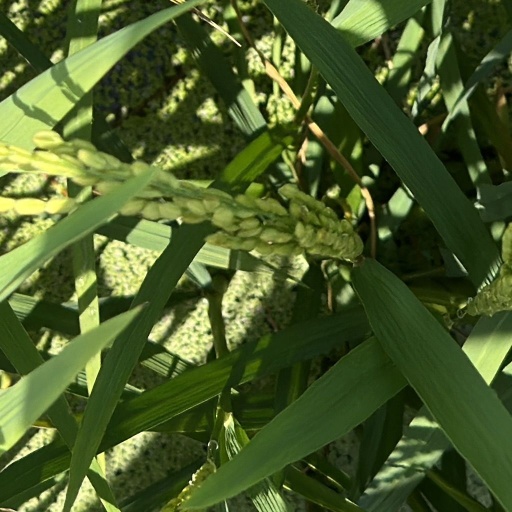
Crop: rice